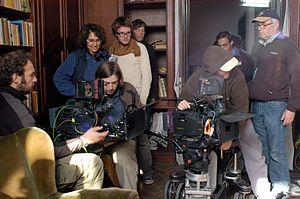
Masangeles est un film belgo-uruguayen réalisé par Beatriz Flores Silva, sorti en 2008.